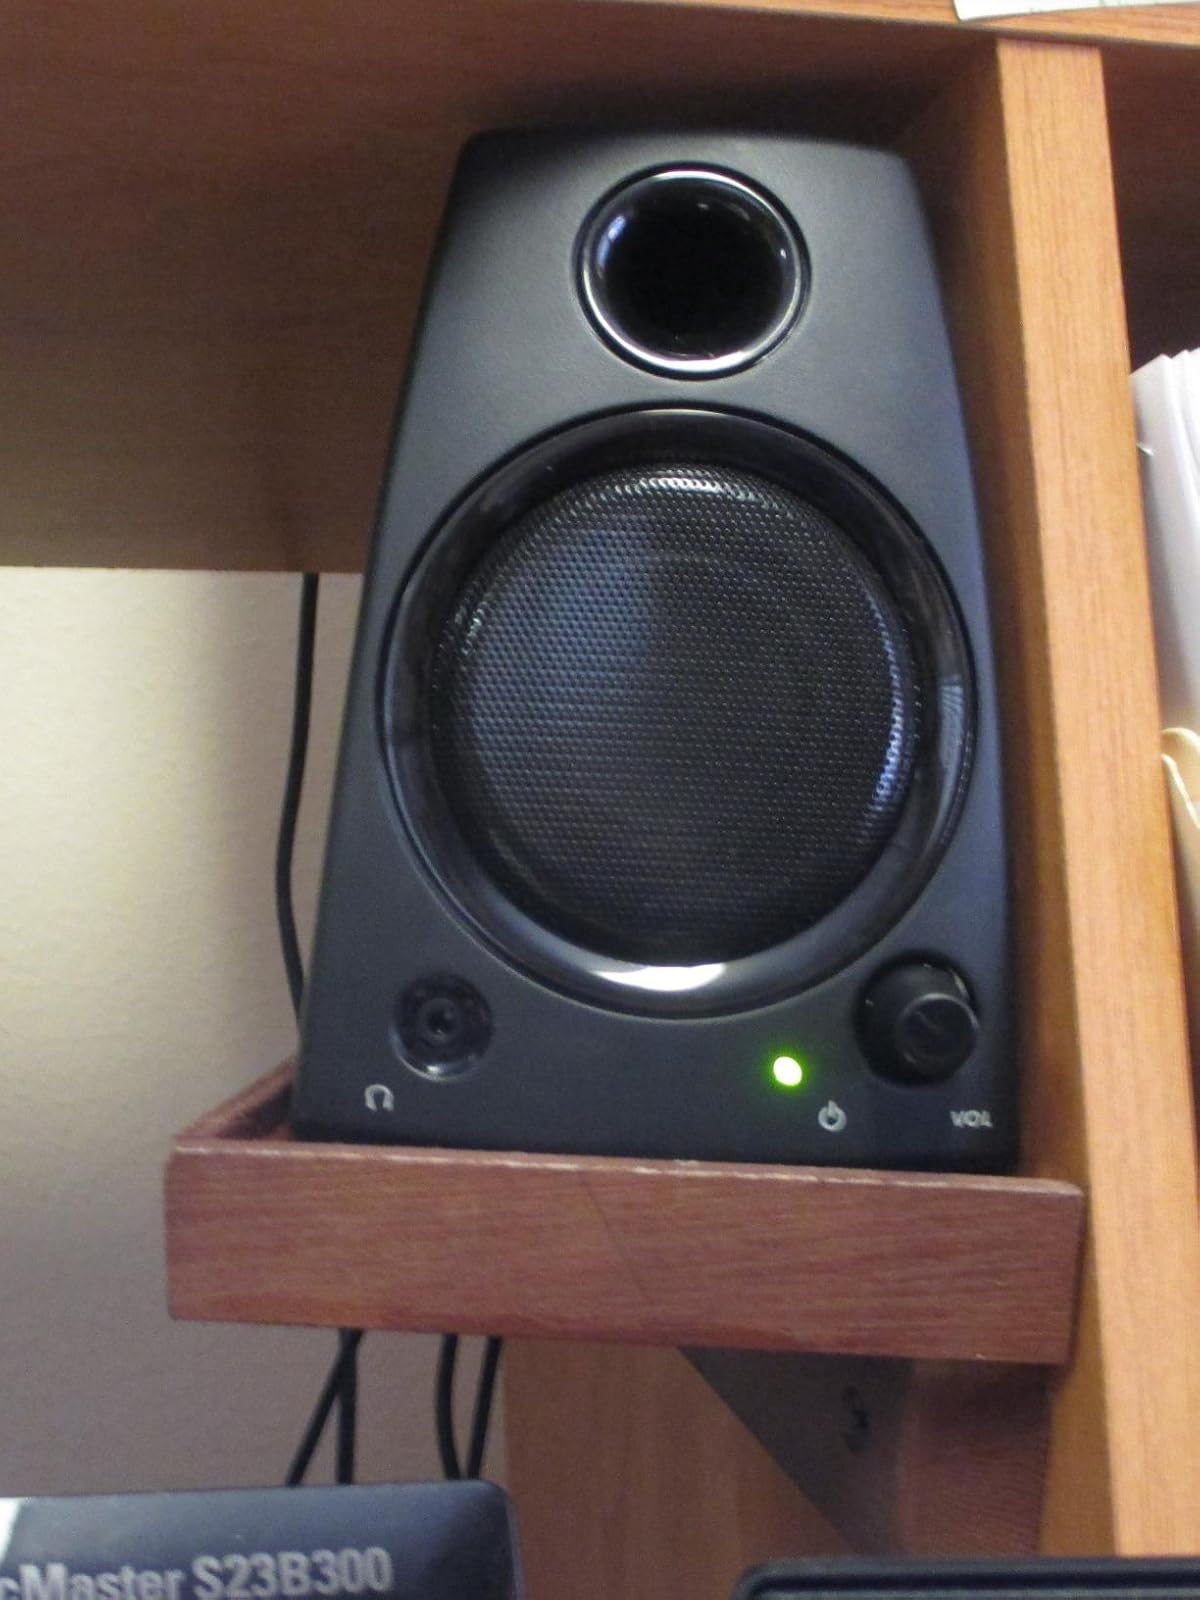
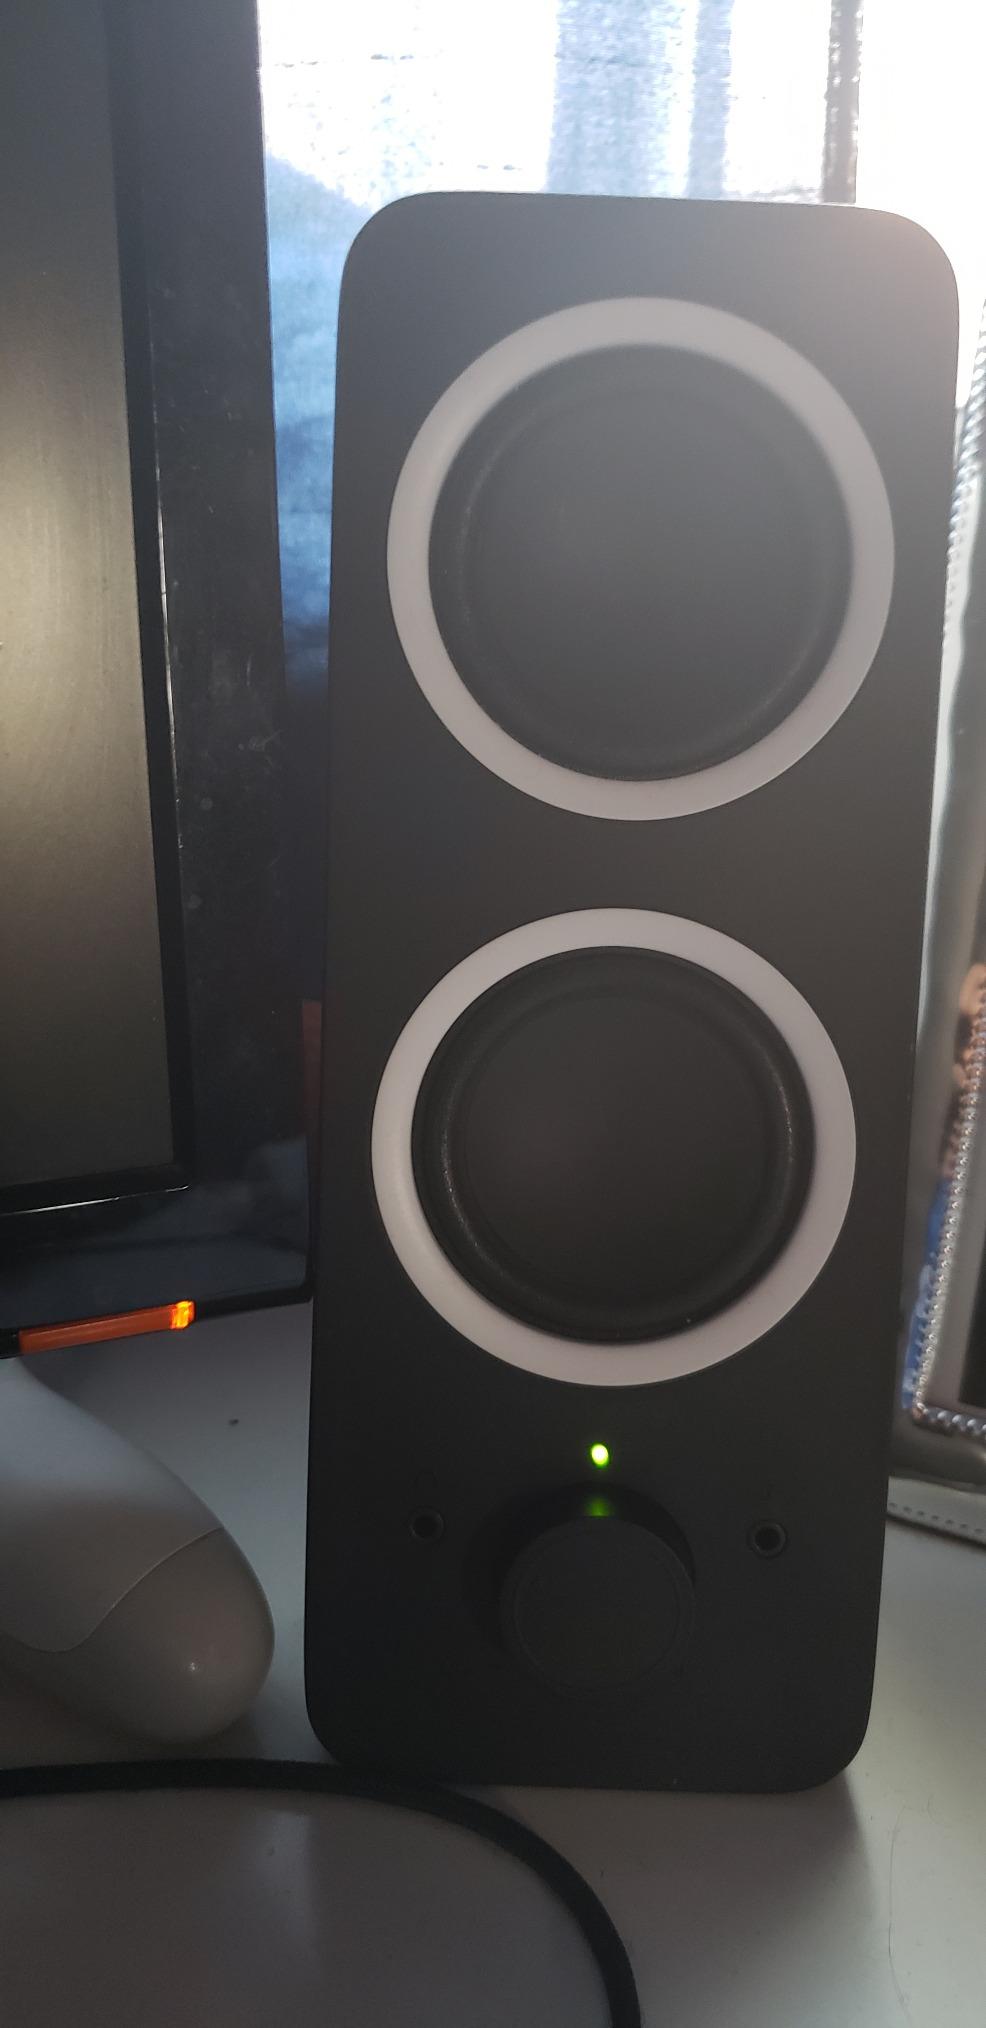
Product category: speaker
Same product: no